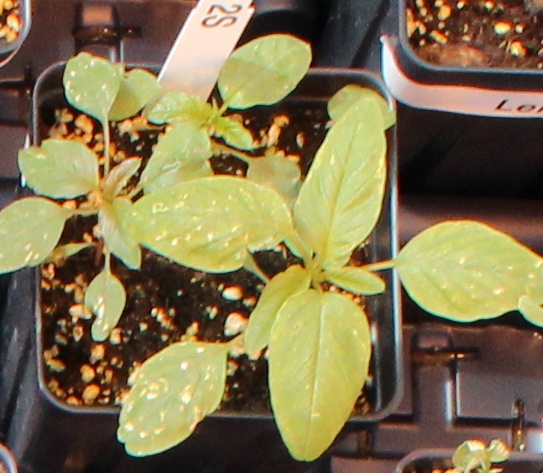
Label: Palmer Amaranth